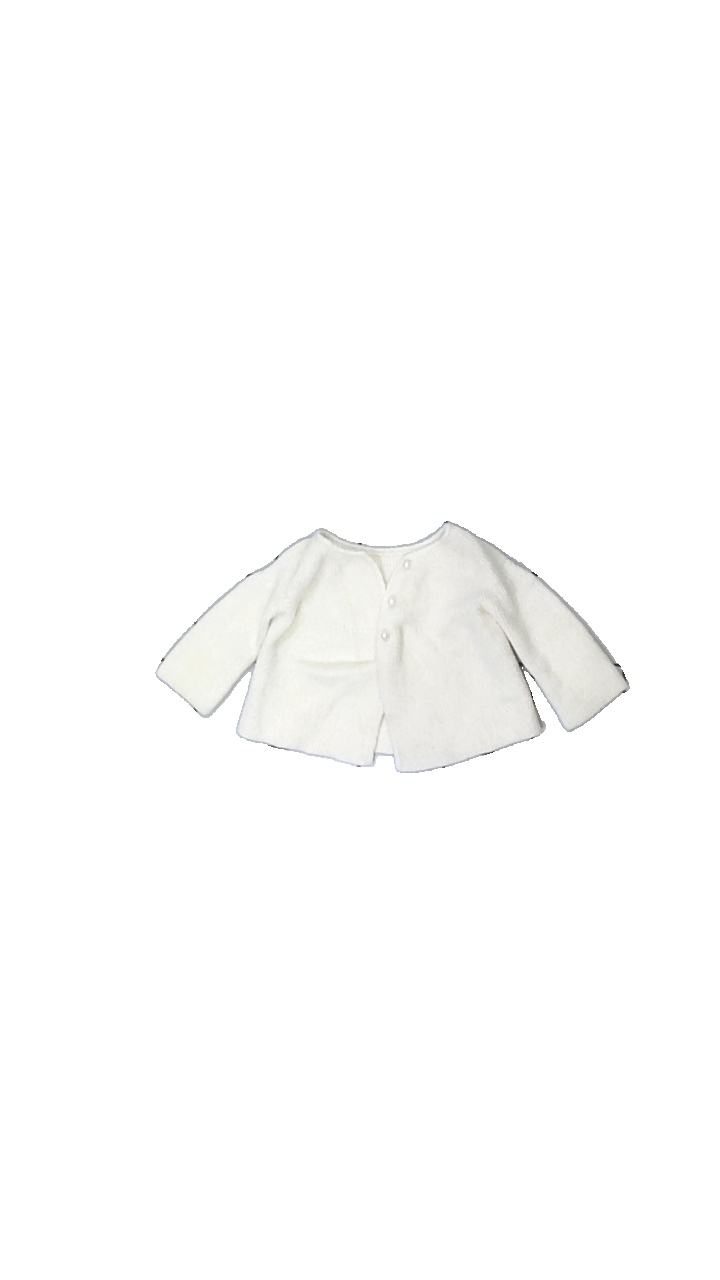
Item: Sweater (Children)
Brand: Missing
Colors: White
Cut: Regular, C-collar
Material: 80% wool, 20% cotton
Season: All
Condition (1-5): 3
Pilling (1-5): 4
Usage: Reuse
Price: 50-100